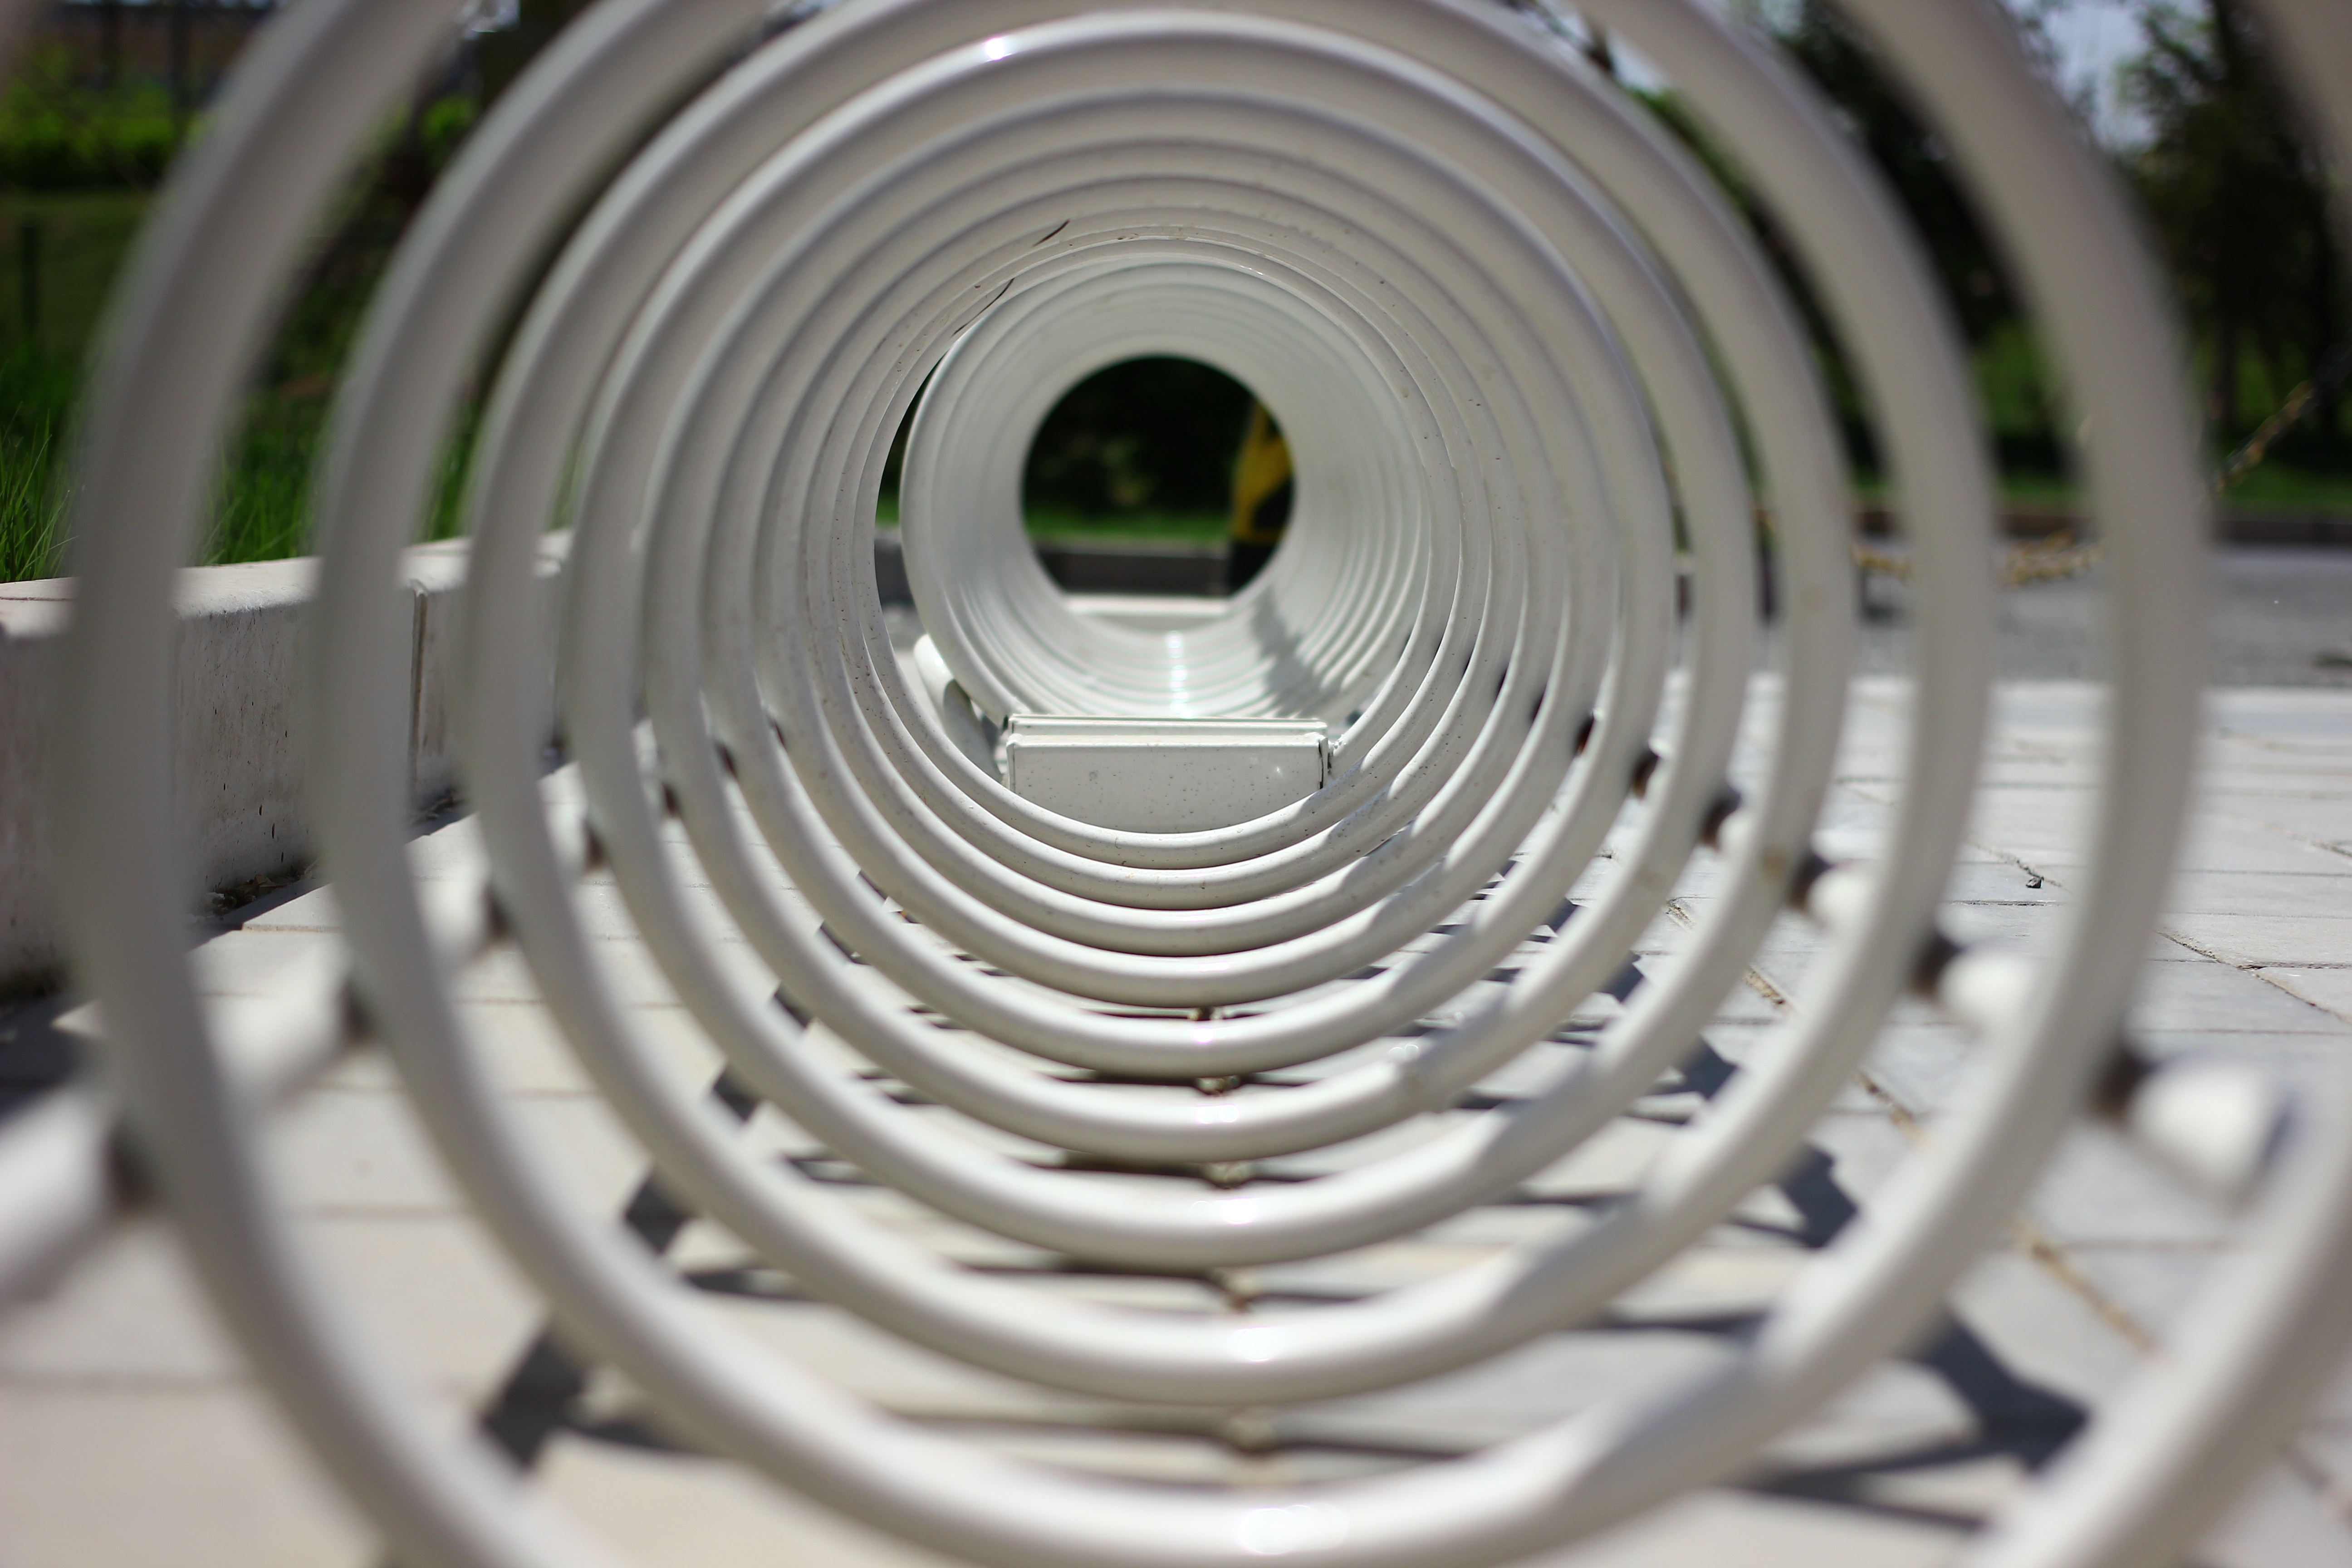
light, white, wheel, spiral, city, line, circle, visual, profound, bicycle parking lock, green travel, aircraft engine